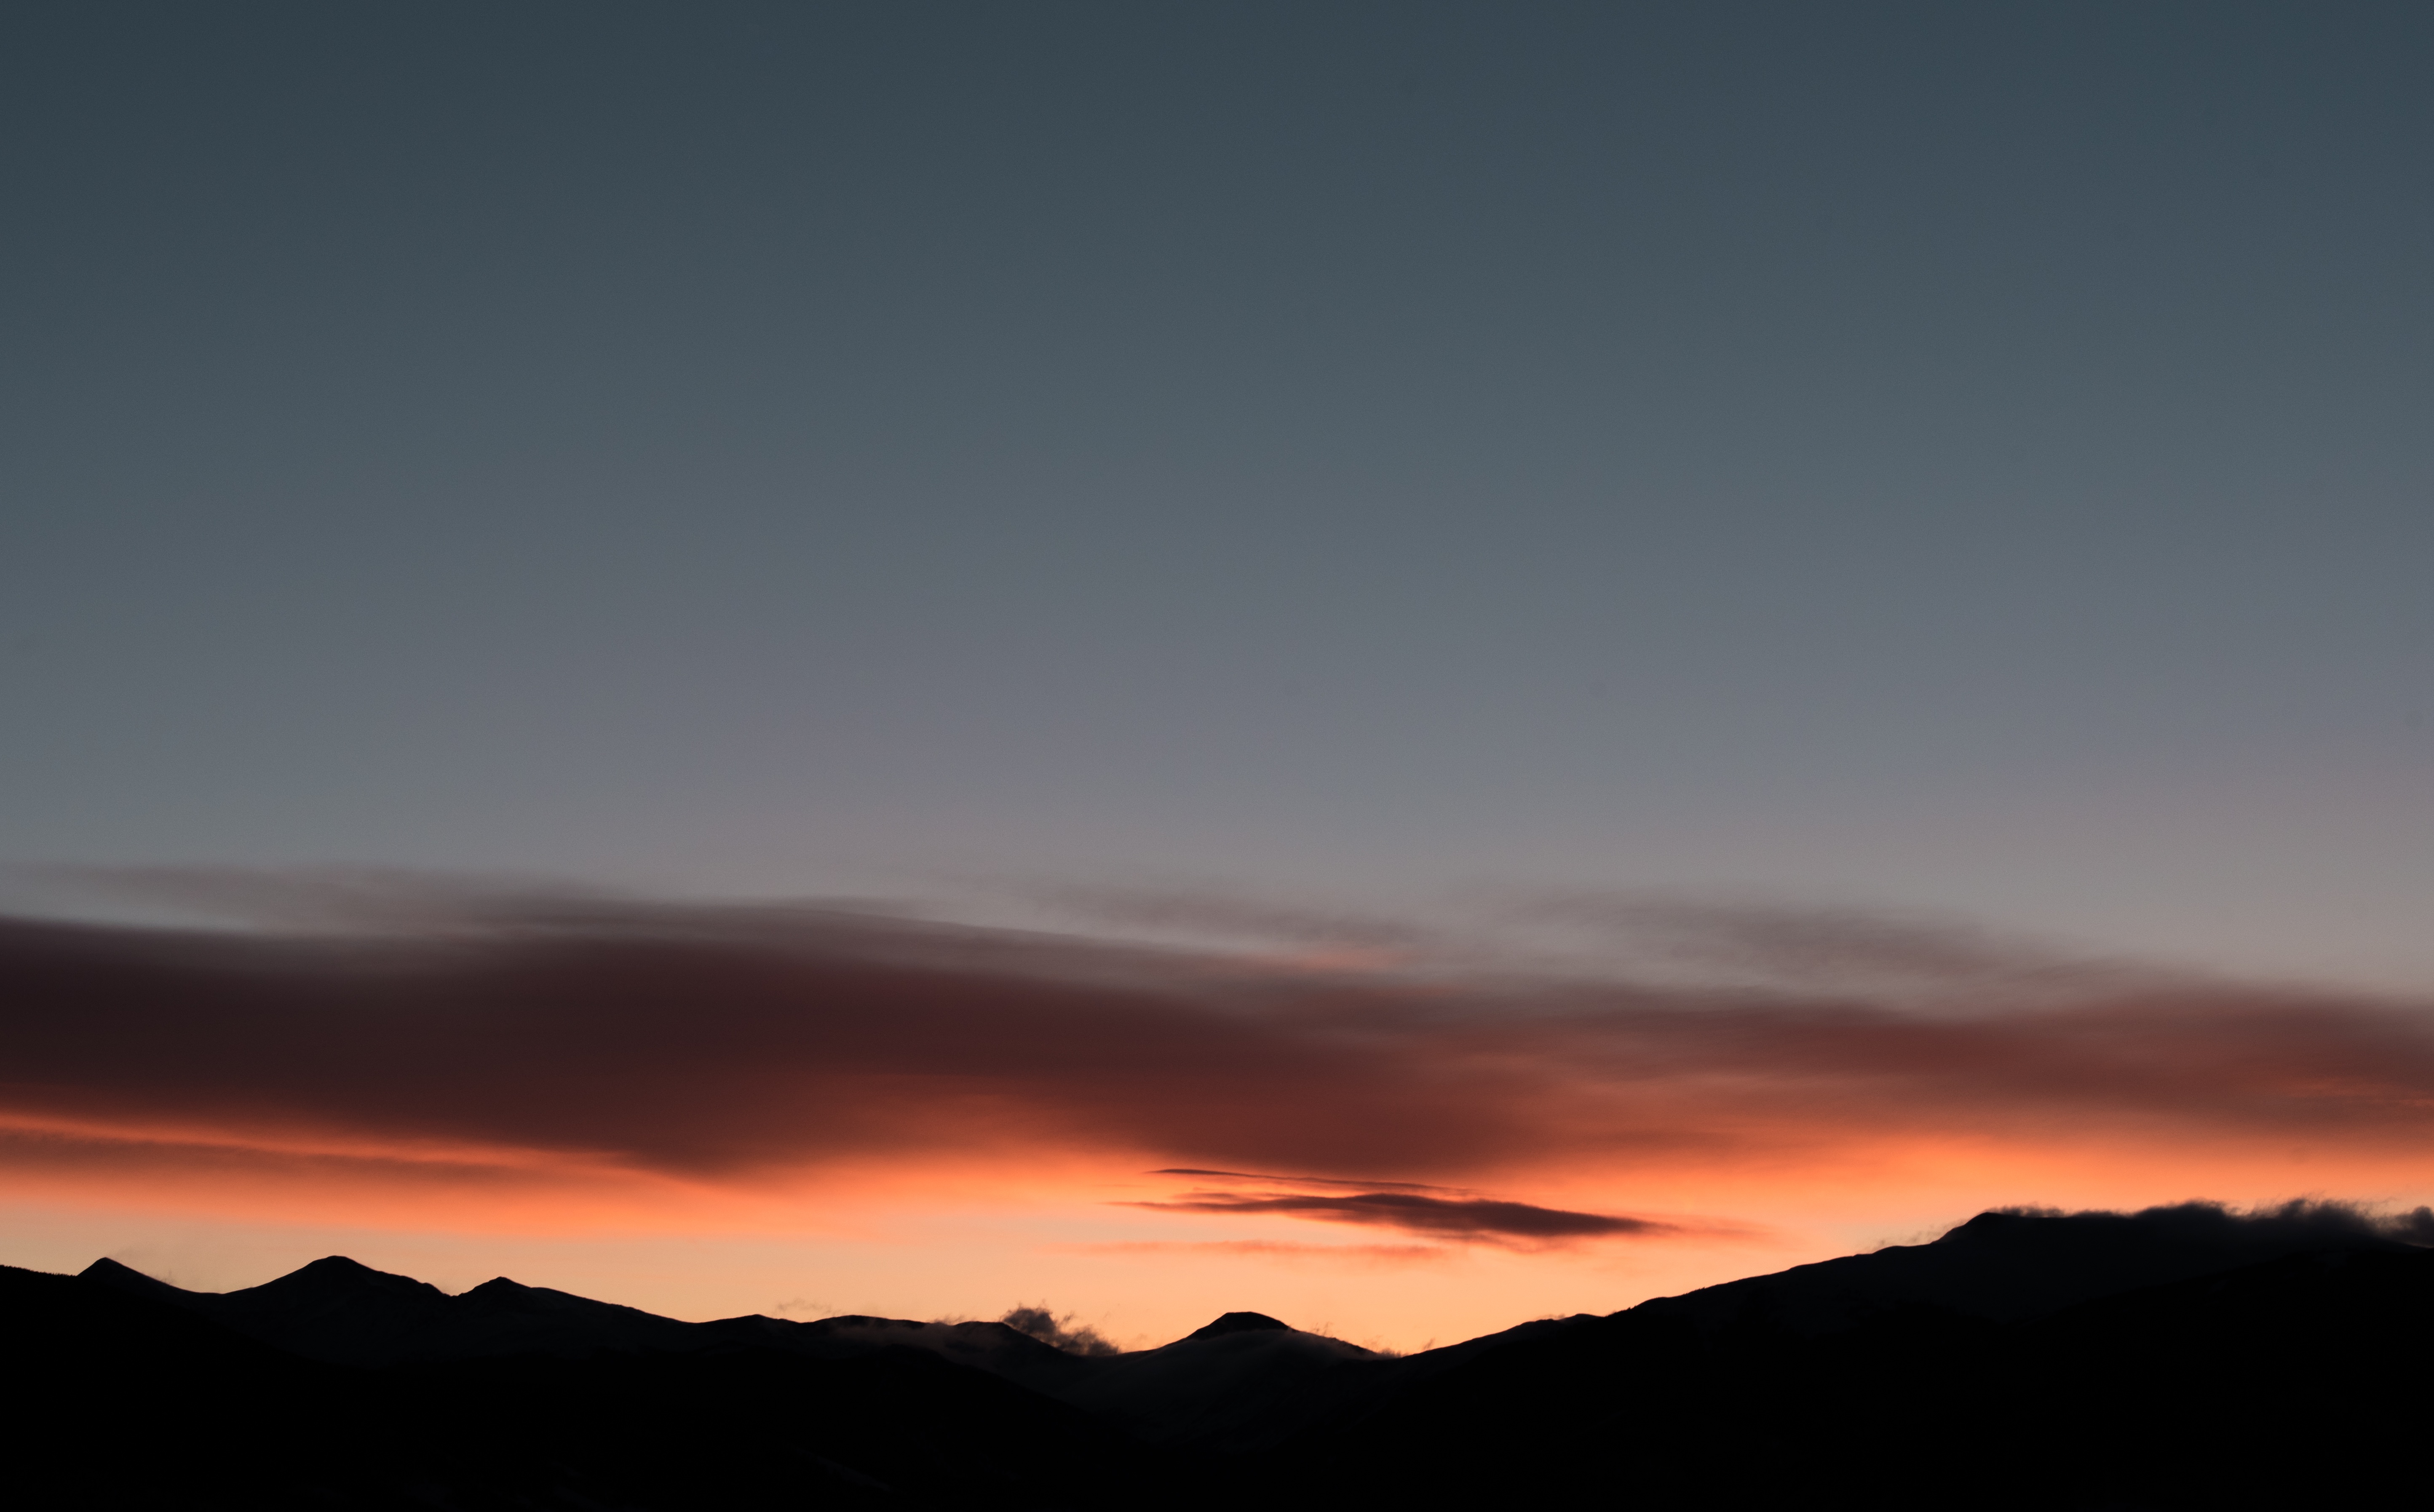
sea, horizon, mountain, cloud, sky, sunrise, sunset, sunlight, morning, hill, dawn, atmosphere, dusk, evening, afterglow, atmospheric phenomenon, red sky at morning